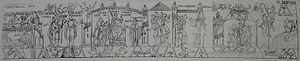
""Broderie historique de Bayeux attribuée à la Reine Mathilde représentant la Conquête de l'Angleterre par Guillaume le Conquérant"", dans ""Description de la Tapisserie conservée à la cathédrale de Bayeux, par Smart Le Thieullier... publiée d'après le manuscrit original de la bibliothèque de Thomas Tyndal... traduite et augmenté de notes, par A.L. Léchaudé-d'Anisy..."", Caen, 1824"